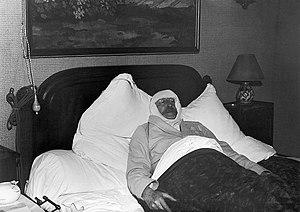
Léon Blum /leɔ̃ ˈblum/, né le 9 avril 1872 à Paris et mort le 30 mars 1950 à Jouy-en-Josas, est un homme d'État français.
Cette page concerne l'année 1936 du calendrier grégorien.
Charles Maurras, né le 20 avril 1868 à Martigues et mort le 16 novembre 1952 à Saint-Symphorien-lès-Tours, est un journaliste, essayiste, homme politique et poète français, membre de l'Académie française. Théoricien du nationalisme intégral, il est l'une des figures de proue de l'Action française, principal mouvement intellectuel et politique d'extrême droite sous la Troisième République.